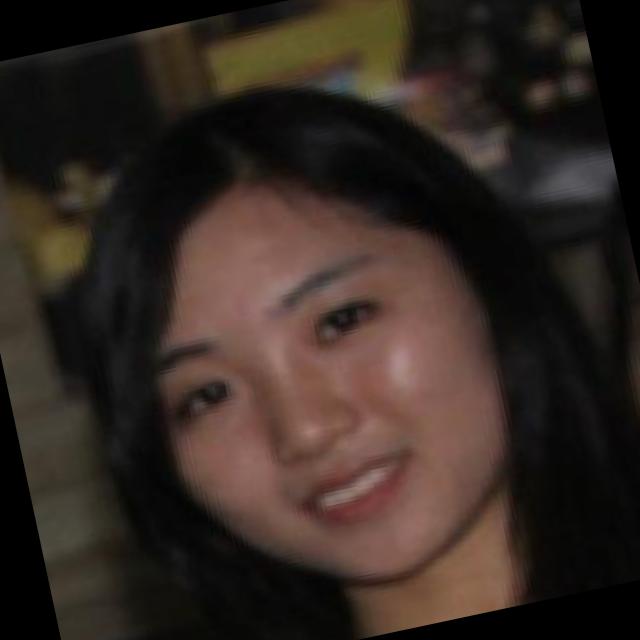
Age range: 13-20